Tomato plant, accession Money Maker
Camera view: horizontal (90 deg, fisheye); turntable rotation: 30 degrees
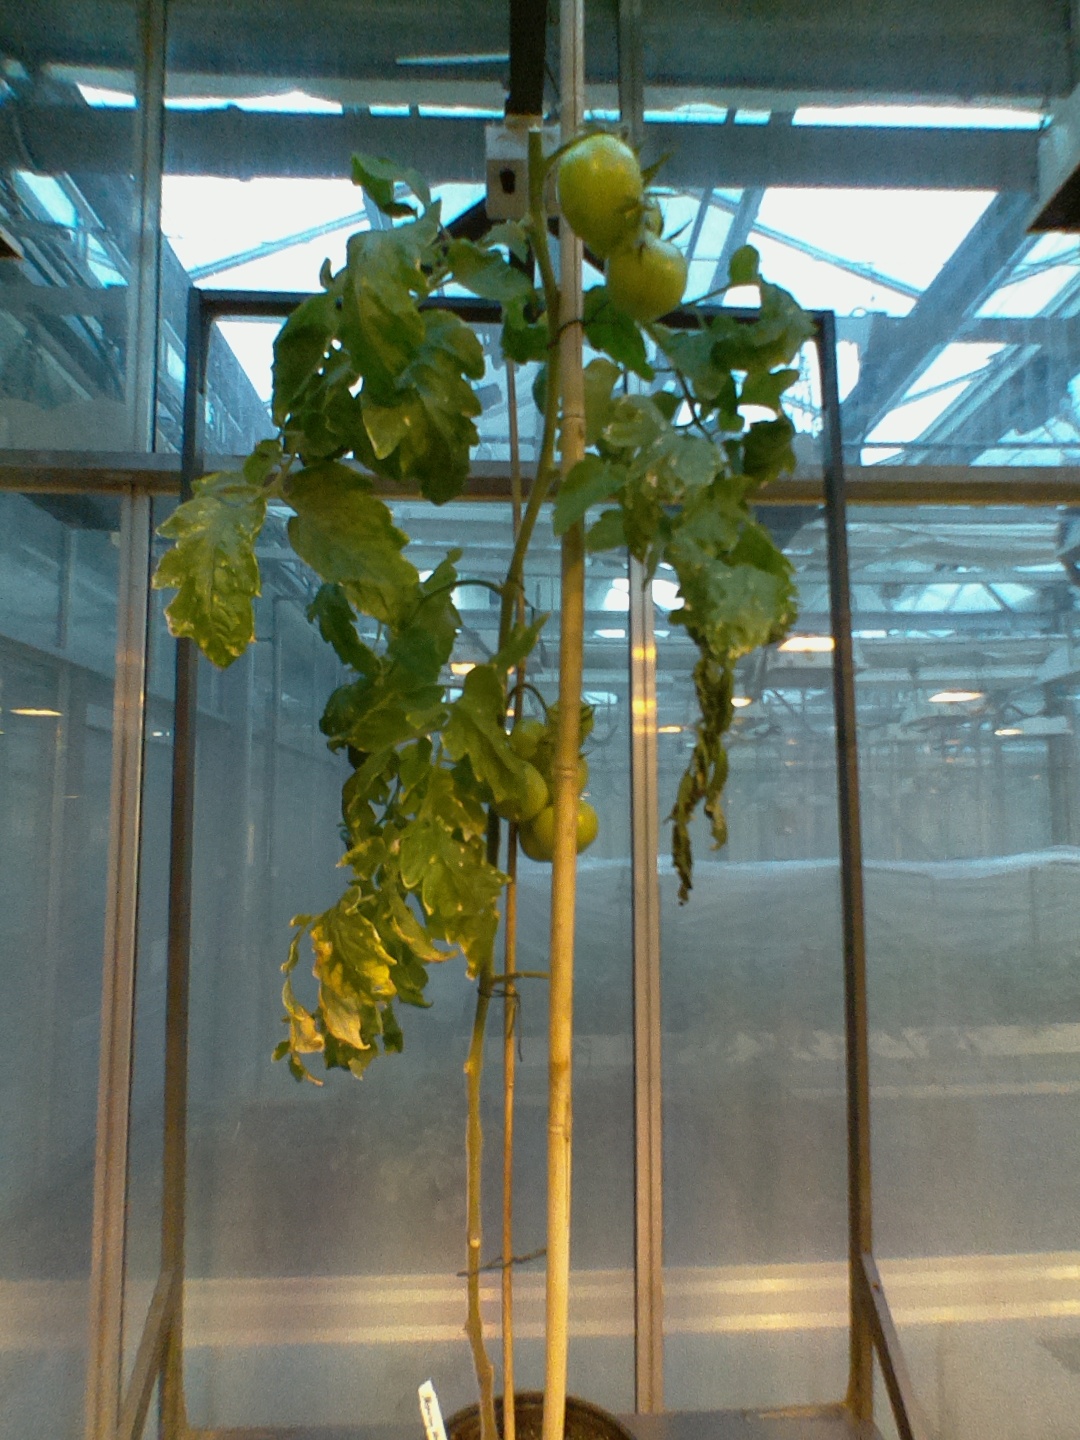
BBCH growth stage 80: fruits start showing typical ripe color (orange -> red)